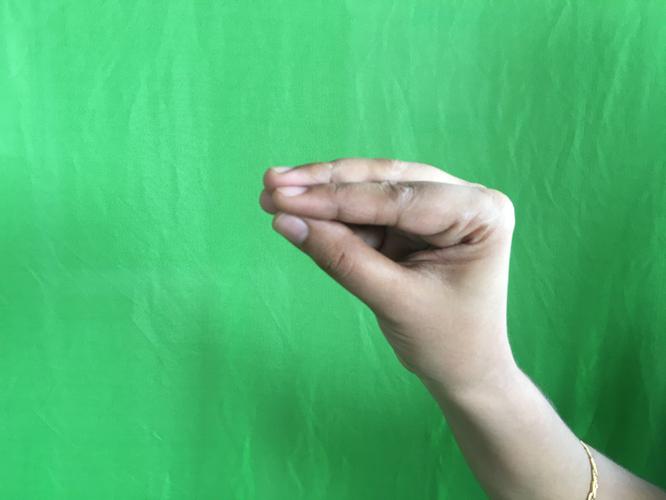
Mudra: Mukulam
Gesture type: single_hand